Vibhuthi Falls

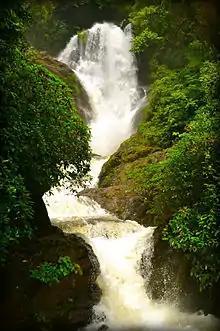
Vibuthi Water Falls

Vibhuthi Falls is located in Achave Gram panchayat,Ankola taluk of Uttara Kannada district in Karnataka, India. The word "Vibhuthi" means limestone. The water in this falls comes past limestone rocks near Yana and so the falls is called as "Vibhuthi Falls". Nearest towns near Vibhuthi falls are Sirsi, Kumta, Ankola, Gokarna.